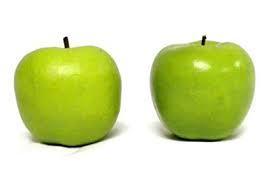
Label: apples